Academical Choir of Nizhny Novgorod State Linguistic University

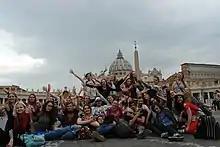
Choir LUNN in Rome, Italy. 2018

"L.V. Shamina, professor of the Gnessin State Musical College."